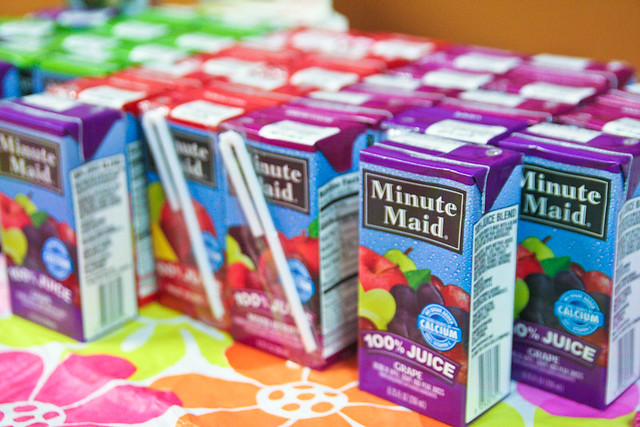
Waste category: cardboard